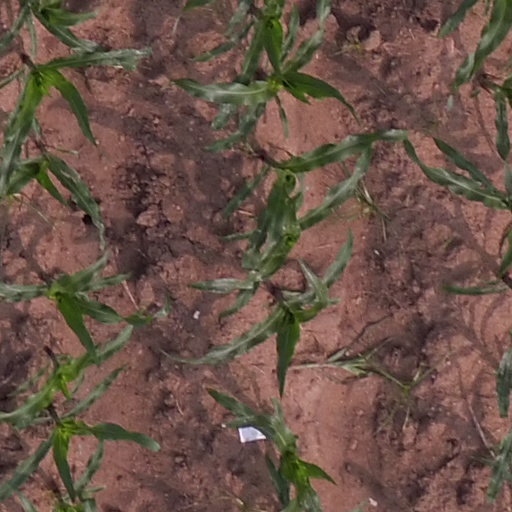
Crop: maize; corn